Southwest District School (Wolcott, Connecticut)

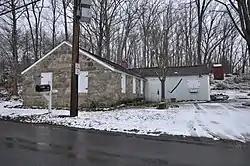

The Southwest District School is a historic former district schoolhouse at 155 Nichols Road in Wolcott, Connecticut. Built in the early 1820s, it is the oldest of the town's surviving district schoolhouses, and the only example in the town of a structure built out of locally quarried granite. Now a museum of the local historical society, it was listed on the National Register of Historic Places in 1982.